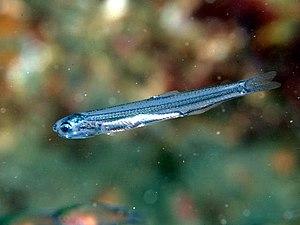
Les anchois ou engraulidés forment une famille de poissons dont de nombreuses espèces sont consommées par l'homme et les animaux terrestres. On les rencontre dans les océans Atlantique, Indien et Pacifique, principalement près des côtes et dans les estuaires.